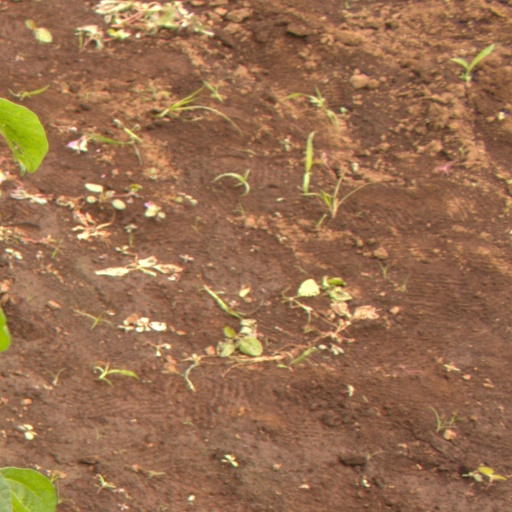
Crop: soybean